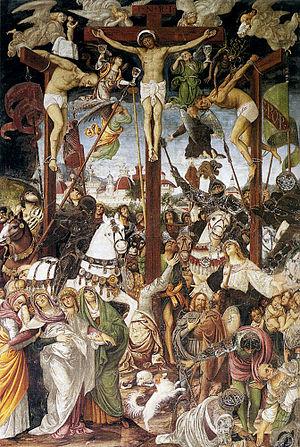
L'Église Santa Maria delle Grazie à Varallo Sesia, dans la province de Verceil a été édifiée, avec le couvent franciscain, par le père Bernardo Caimi entre 1486 et 1493, lors du début des travaux pour la construction du Mont Sacré. En décembre 1931 le pape Pie XI éleva l'église au titre de Basilique mineure.